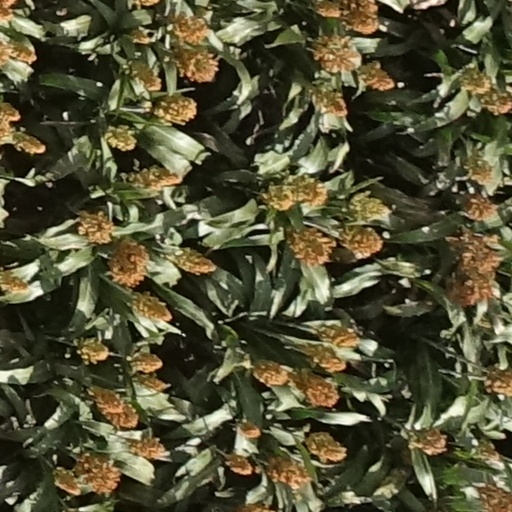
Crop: sorghum